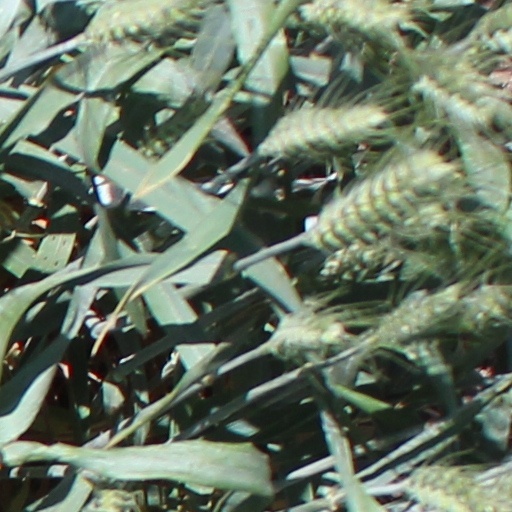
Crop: wheat